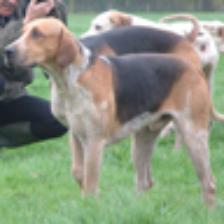
Label: NonHuman